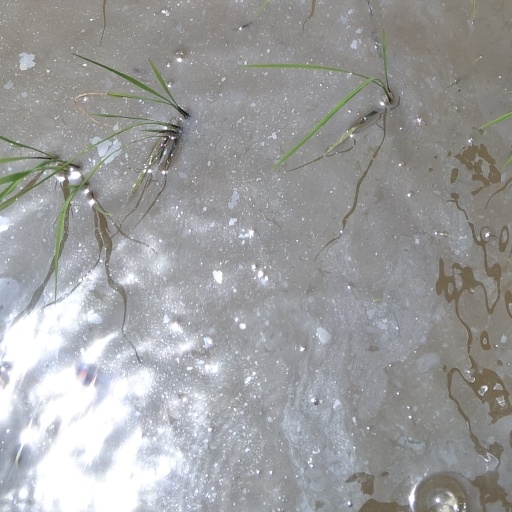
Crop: rice